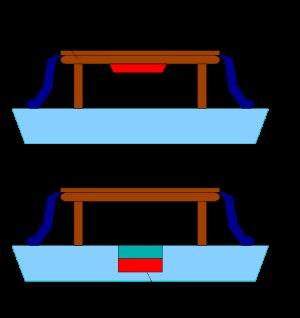
Un kotatsu est un support de bois de faible hauteur recouvert d’un futon ou d'une couverture épaisse, sur lequel repose un dessus de table. Le dessous d’un kotatsu est chauffé. C’est le mode de chauffage le plus courant au Japon, le chauffage central étant peu répandu.